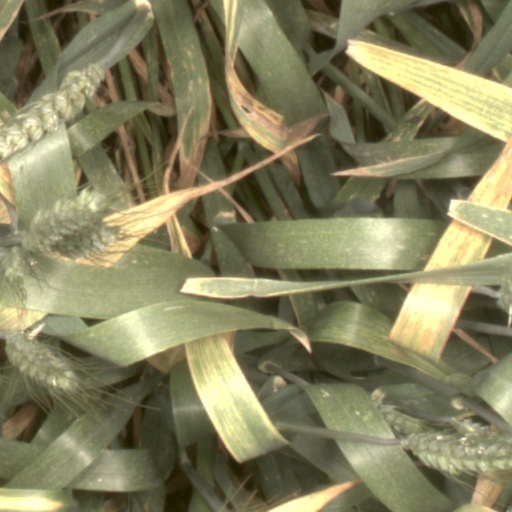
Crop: wheat